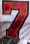
Number: 7